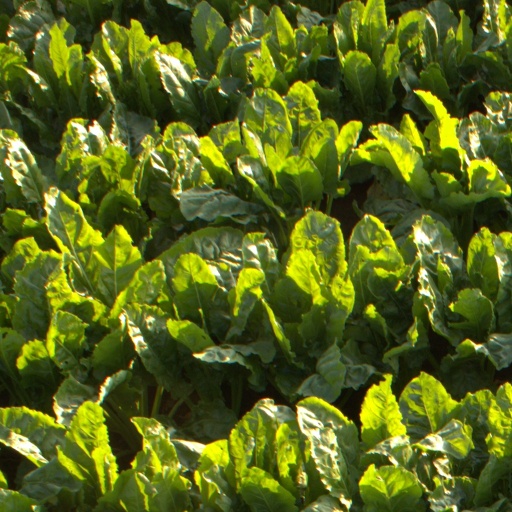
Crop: sugar beet